Bloody Gulch massacre

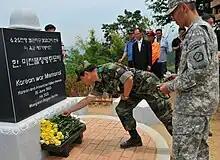
US and ROKA soldiers lay roses at the foot of the memorial established on Hill 303.

Documents captured after the event showed that KPA leaders were aware of—and concerned about—the conduct of some of its soldiers. An order issued by the Cultural Section of the KPA 2nd Division dated August 16 said, in part, "Some of us are still slaughtering enemy troops that come to surrender. Therefore, the responsibility of teaching the soldiers to take prisoners of war and to treat them kindly rests on the Political Section of each unit."